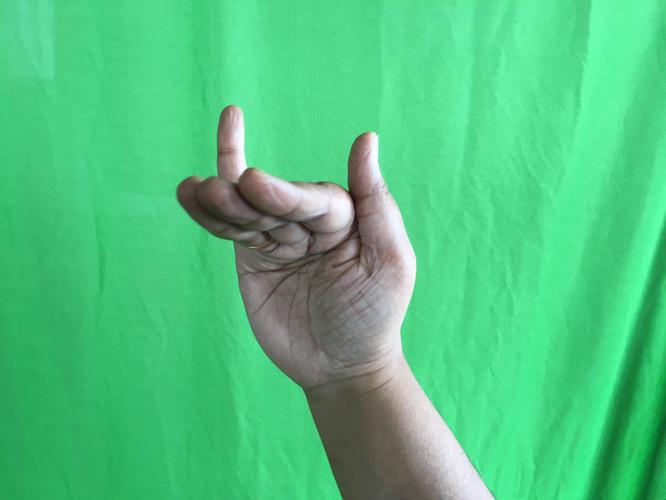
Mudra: Mrigasirsha
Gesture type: single_hand